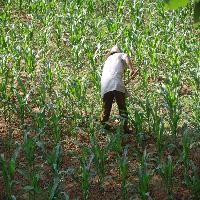
Weather: sun or clear